Shinasha people

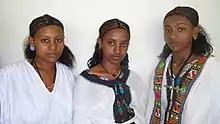
Shinasha women in traditional clothes and hairstyle

The Shinasha, also known as Bworo or Boro, are an ethnic group in northwestern Ethiopia. Their language belongs to the North Omotic family (see Omotic languages). They live north of the Blue Nile in the Metekel Zone of the Benishangul-Gumuz Region and number around 139,000 individuals. Their neighbors in the area include Gumuz, Amhara, Awi and Oromo peoples.